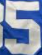
Number: 5